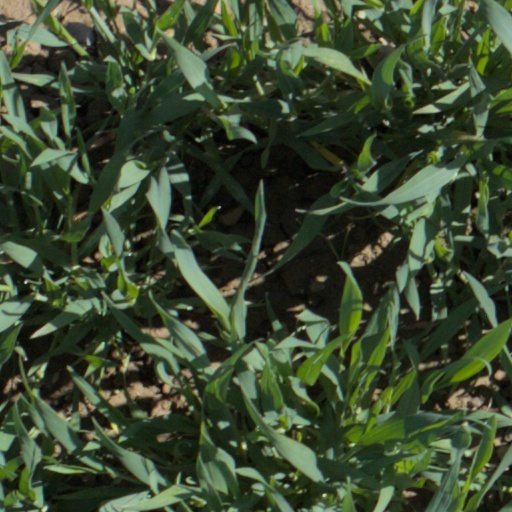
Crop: wheat